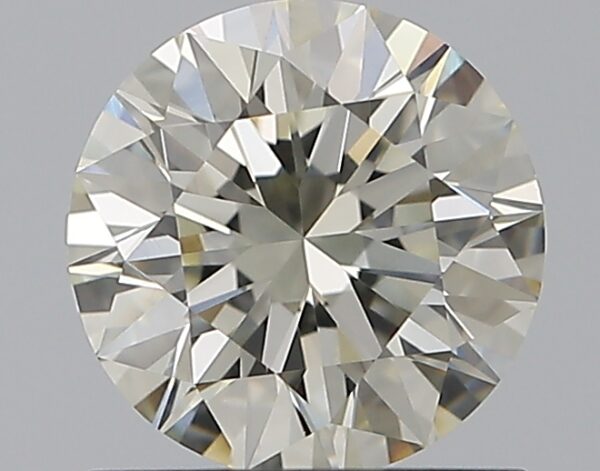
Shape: round
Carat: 0.8
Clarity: VVS2
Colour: M
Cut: EX
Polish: EX
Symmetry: EX
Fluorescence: M
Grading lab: GIA
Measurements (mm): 5.9 x 5.94 x 3.7